Ecaterina Teodoroiu

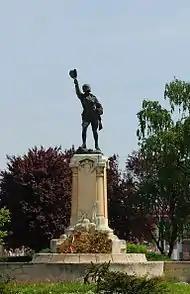
Monument in Slatina

After the war, Ecaterina Teodoroiu was elevated to the status of a heroine of the Romanian people. Henri Berthelot even named her the "Joan of Arc of Romania" for her outstanding bravery, patriotism and self-sacrifice.